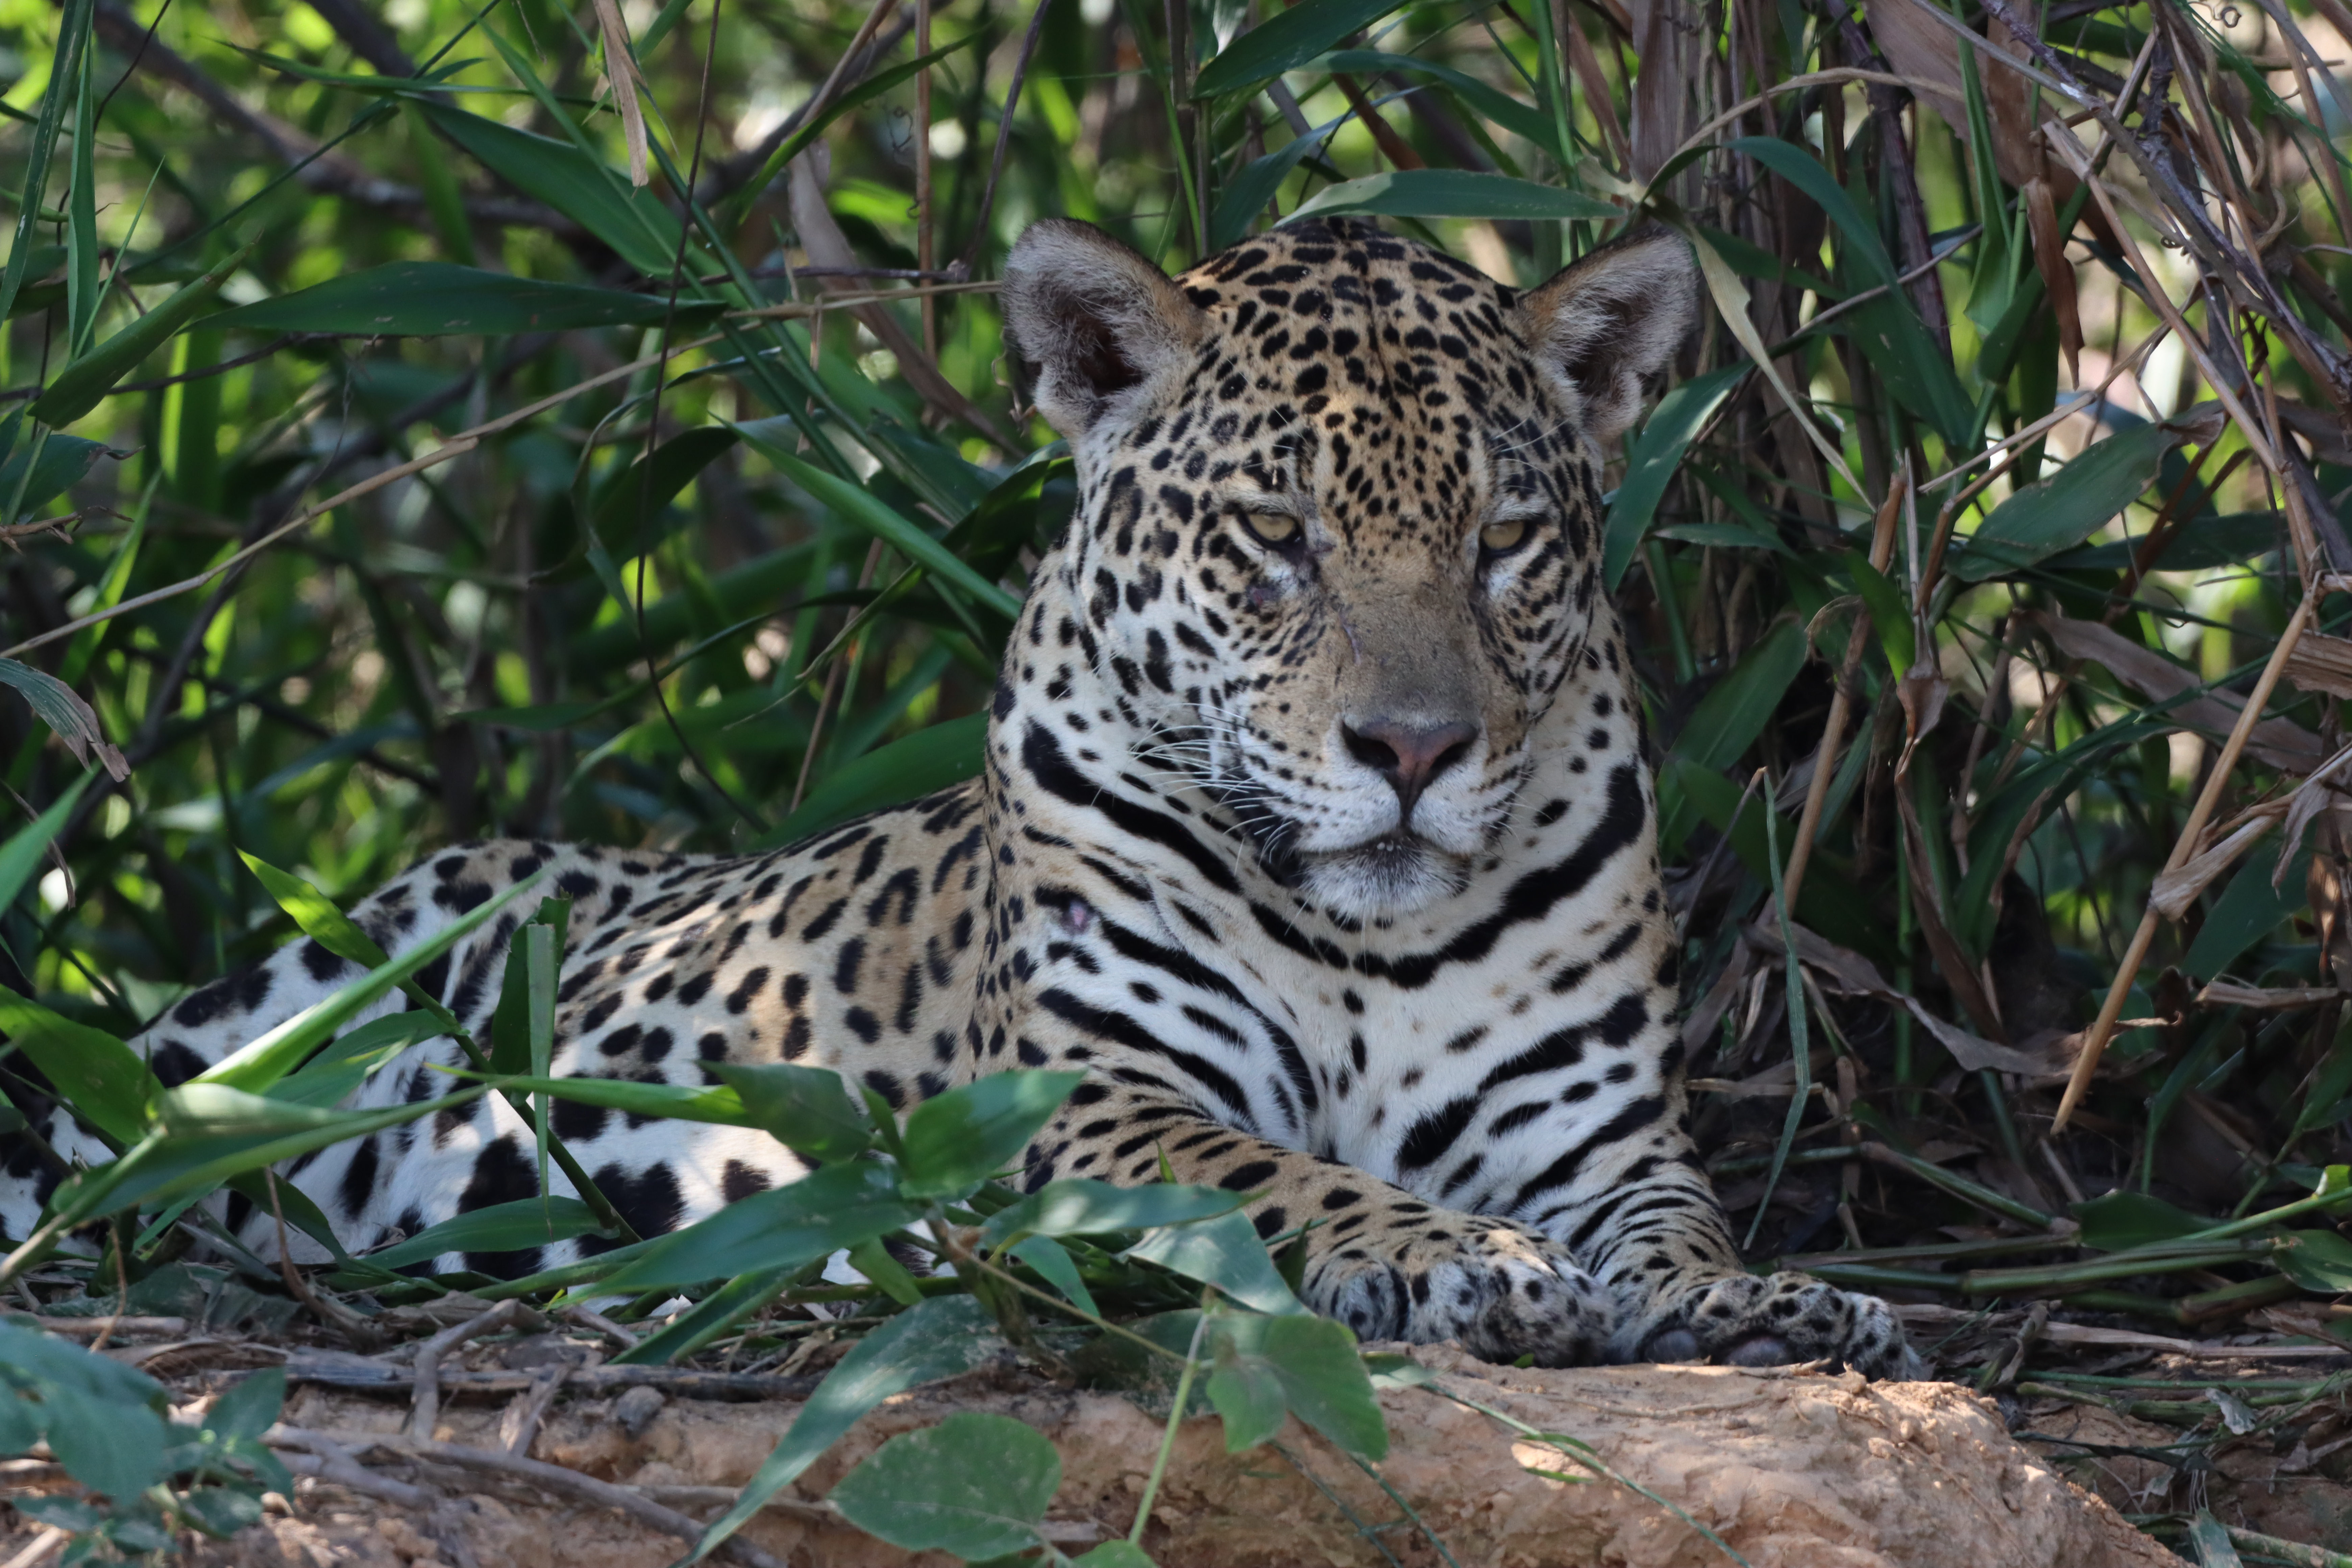
Jaguar: Kamaikua